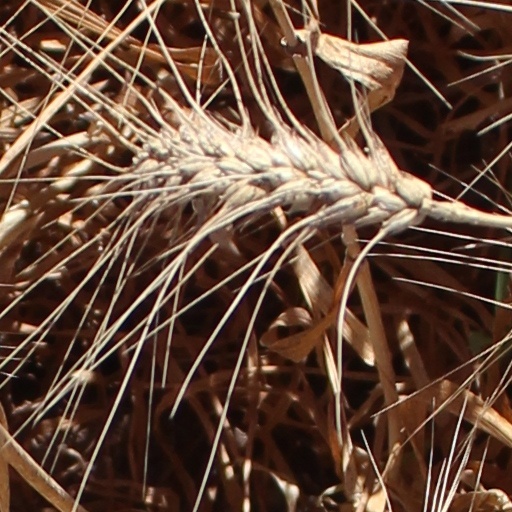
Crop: wheat